Emilio Izaguirre

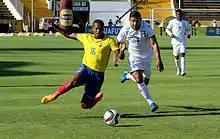
Izaguirre challenging Ecuador's Antonio Valencia in a September 2015 friendly

Izaguirre was part of the national team in the 2005 FIFA World Youth Championship in the Netherlands.